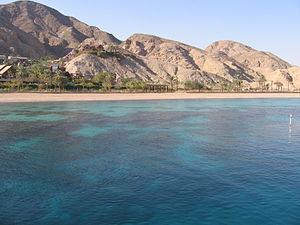
Eilat est une ville et un port de 50 000 habitants, refondée en 1952, situé à l'extrême sud de l'État d'Israël, sur les bords du golfe d'Eilat, aux portes du désert du Néguev, entre l'Égypte et la Jordanie.
Israël, en forme longue l'État d'Israël, est un État situé sur la côte orientale de la mer Méditerranée au Proche-Orient en Asie occidentale. Son indépendance est proclamée le 14 mai 1948, après le vote du plan de partage de la Palestine le 29 novembre 1947 par l'Organisation des Nations unies qui met fin au mandat britannique et qui prévoit la création d’un État juif et d’un État arabe. Les premières bases politiques en ce sens ont été posées lors du premier congrès mondial sioniste à Bâle en 1897 sous la direction de Theodor Herzl.
Le golfe d'Aqaba ou golfe d'Eilat, est un golfe situé au Nord-Est de la mer Rouge dont il est séparé par le détroit de Tiran.